Effect Model law

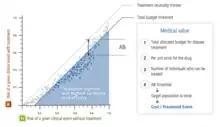
Figure 6. Cost effectiveness analyses with Novadiscovery's Effect Model framework.

The Effect Model and its associated concept of NPE provide an invaluable framework to base resources allocation decisions on an unbiased and informed representation of the predicted health outcomes of the product under development.